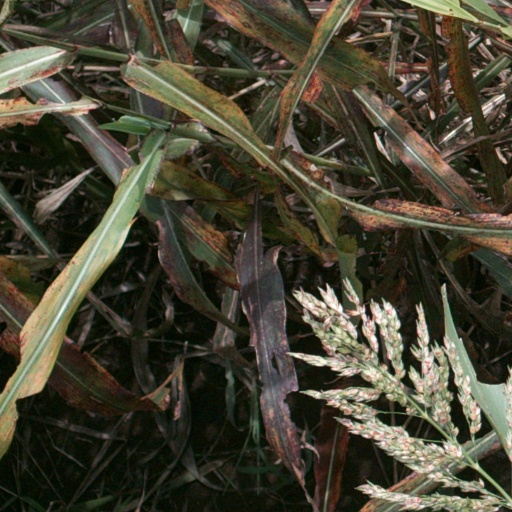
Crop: sorghum